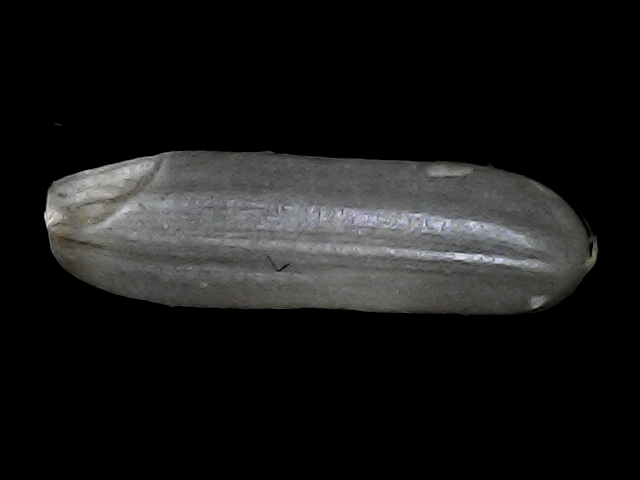
Rice variety: BRRI102